Skelmersdale

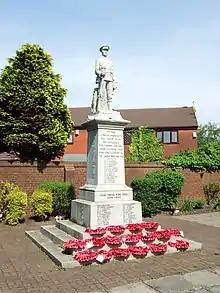
Skelmersdale War Memorial

The miners, many of whom were Welsh migrants, brought with them their own brand of Nonconformist Christianity. By the start of the 20th century there were at least six dissenting chapels in the town: two Wesleyan (Berry Street, closed in the 1920s, and Liverpool Road, closed 1969), an independent Methodist, a Primitive Methodist, a Congregational and a Welsh Chapel (closed in 1963).